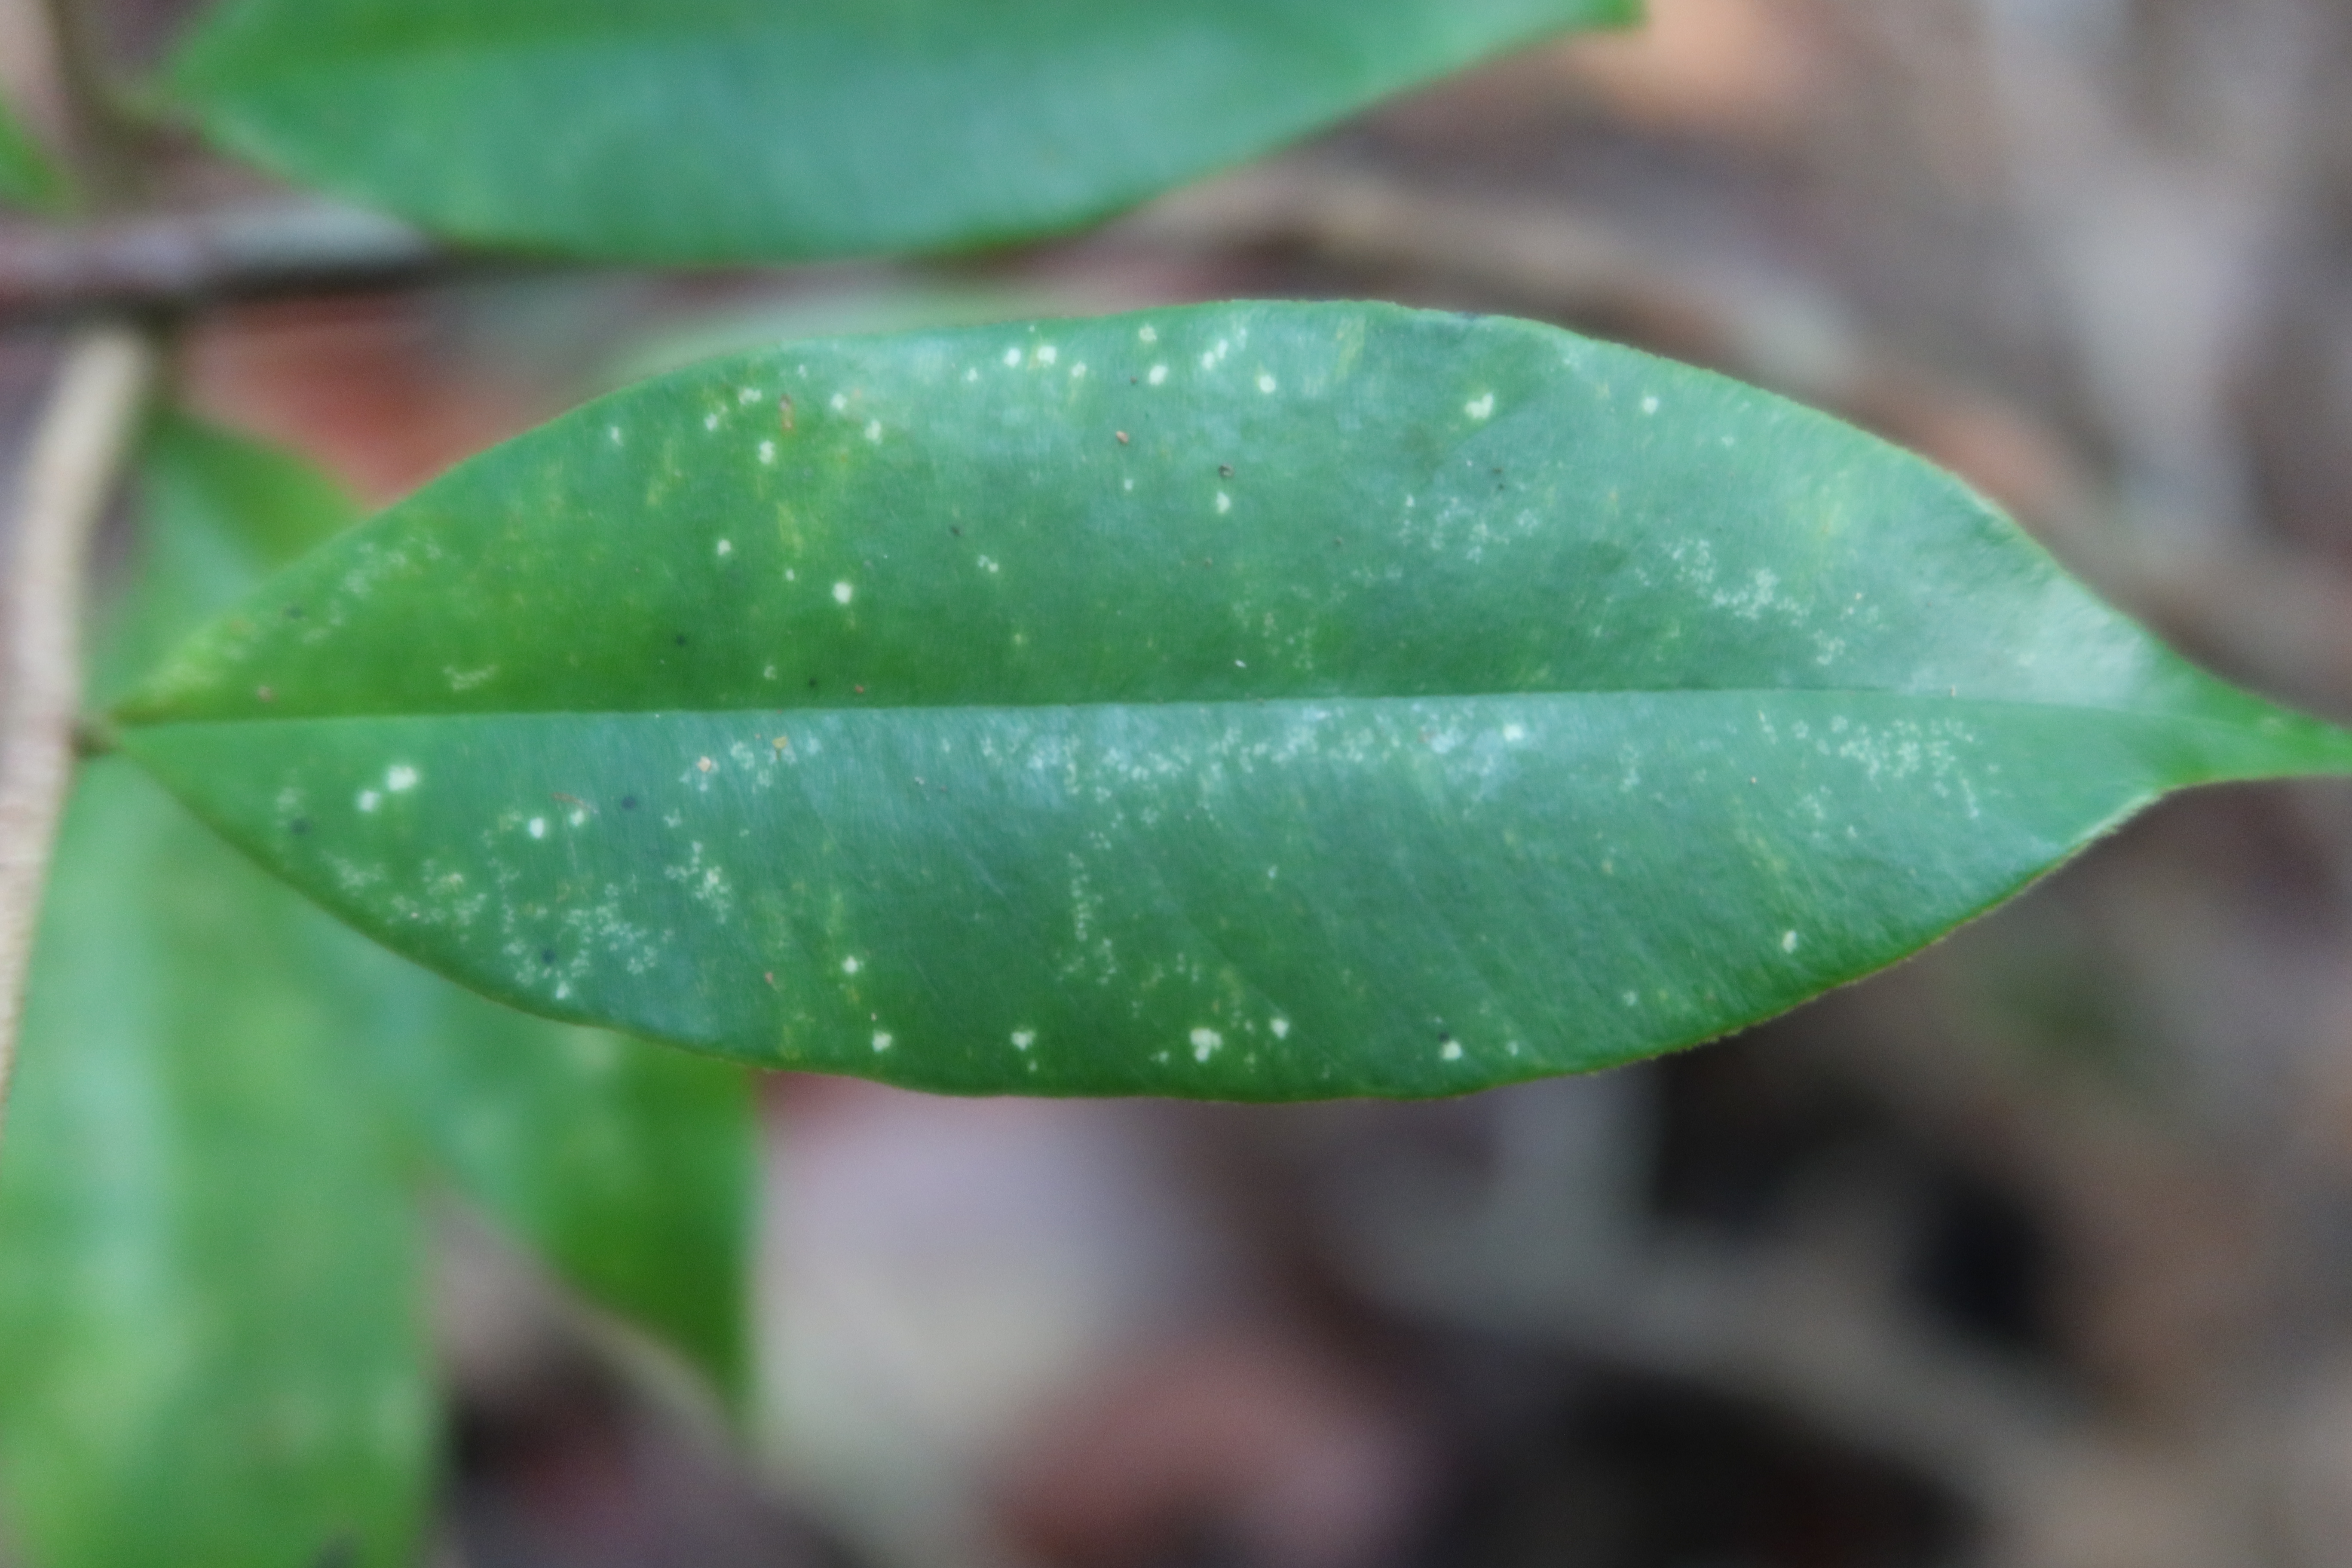
Label: Powdery mildew